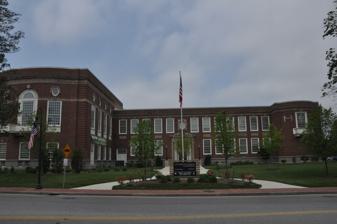
Building: Charles R. Wilber School
Country: United States of America
Year built: 1922
United States historic place Charles R. Wilber School U.S. National Register of Historic Places Show map of Massachusetts Show map of the United States Location 75-85 S Main St, Sharon, Massachusetts Coordinates 42°7′18″N 71°10′51″W / 42.12167°N 71.18083°W / 42.12167; -71.18083 Area 3 acres (1.2 ha) Built 1922 ( 1922 ) Built by Dacey & Tibbets (1928) Architect Charles Harley Ely of Monks & Johnson (1922) Ralph Harrington Doane and Edward S. Holland (1928) Architectural style Late 19th And 20th Century Revivals, Colonial Revival NRHP reference No. 10000244 Added to NRHP May 10, 2010 The Charles R. Wilber School (also formerly Sharon High School ) is a historic school building at 75-85 South Main Street in Sharon, Massachusetts .  Located on a block facing Sharon Town Hall, the large two story brick Colonial and Classical Revival building was built in 1921-22 and enlarged in 1928–29.  The older portion of the building, now the south building, was constructed to serve as an elementary school, and was named the Charles R. Wilber School.  The 1928 enlargement, including the north wing and the shaft of the T-shaped structure, were done to convert the building to a high school.  The building served as Sharon's high school until 1957, after which it became an intermediate school.  In 2009 a new wing was added to the building, and it was converted to residential use. The building was listed on the National Register of Historic Places in 2010. The Sharon DPW toured the abandoned building in 2002, which was uploaded to YouTube in 2011. See also National Register of Historic Places listings in Norfolk County, Massachusetts References